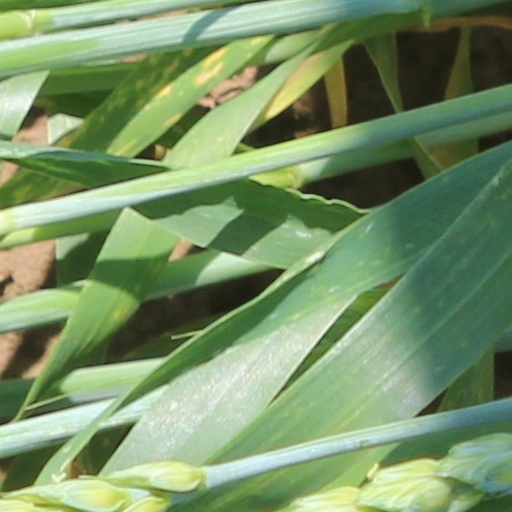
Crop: wheat